Newport-on-Tay

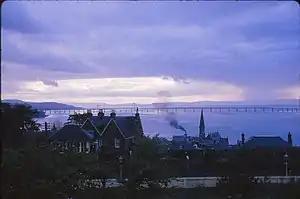
A view of Newport in about 1968 showing the BL Nairn, St. Fillans Church, and the East Station

The local war memorial dates from 1920 and was designed by Sir Robert Lorimer.